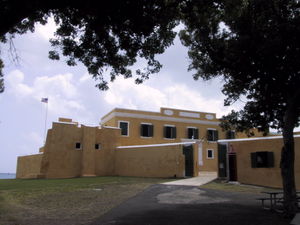
Christiansværn
Christiansværn
Christiansværn er det bedst bevarede af de fem tilbageværende danske forter på Dansk-Vestindiske Øer. Det ligger i Christiansted på Sankt Croix. Fortet blev opført på restene af det franske fort Saint Jean fra 1645, desuden anvendtes gule mursten til bygningerne. Murstenene var kommet til øen som ballast i sejlskibe.